Castillo San Felipe del Morro

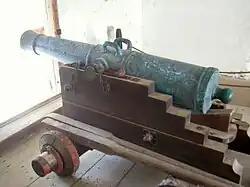
Cannon at Castillo San Felipe del Morro

In 1625, the Dutch, led by Boudewijn Hendricksz, also attacked the island emulating George Clifford's overland invasion. To the amazement of the citizens, the invaders were able to pass in front of the castle's defenders and into the harbor, out of reach of the city's cannons. El Morro managed to resist the siege and eventually made the Dutch retire, although the attackers were able to sack and burn the city before leaving the Battle of San Juan (1625).